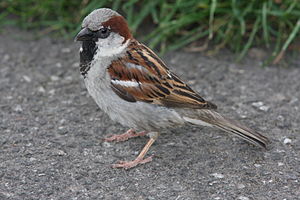
Sangfugle / Klassifikation / Gruppen Passerida / Passeroidea
Sangfugle er en undergruppe af spurvefuglene. De udgør flertallet af spurvefugle med omkring 4000 arter. Alle europæiske spurvefugle tilhører sangfuglene. Det vil sige at fugle som gråspurv, landsvale og nattergal alle er sangfugle. De må ikke forveksles med sangere. Et andet navn for sangfugle er osciner.